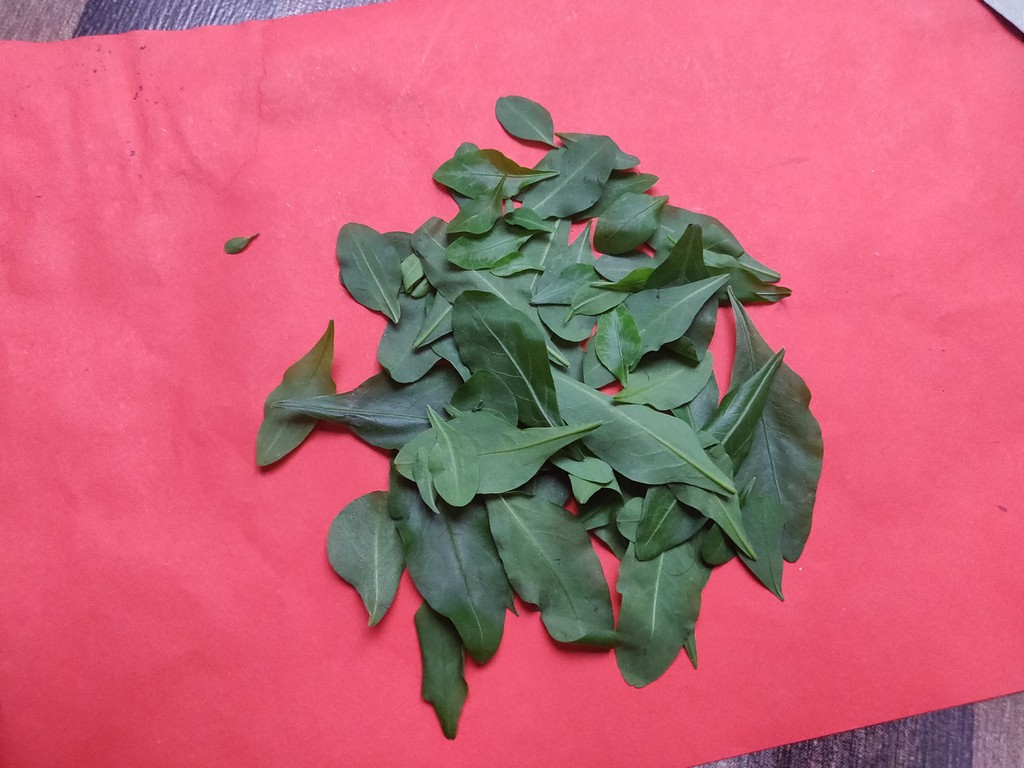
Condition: Healthy
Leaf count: multiple
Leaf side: unknown